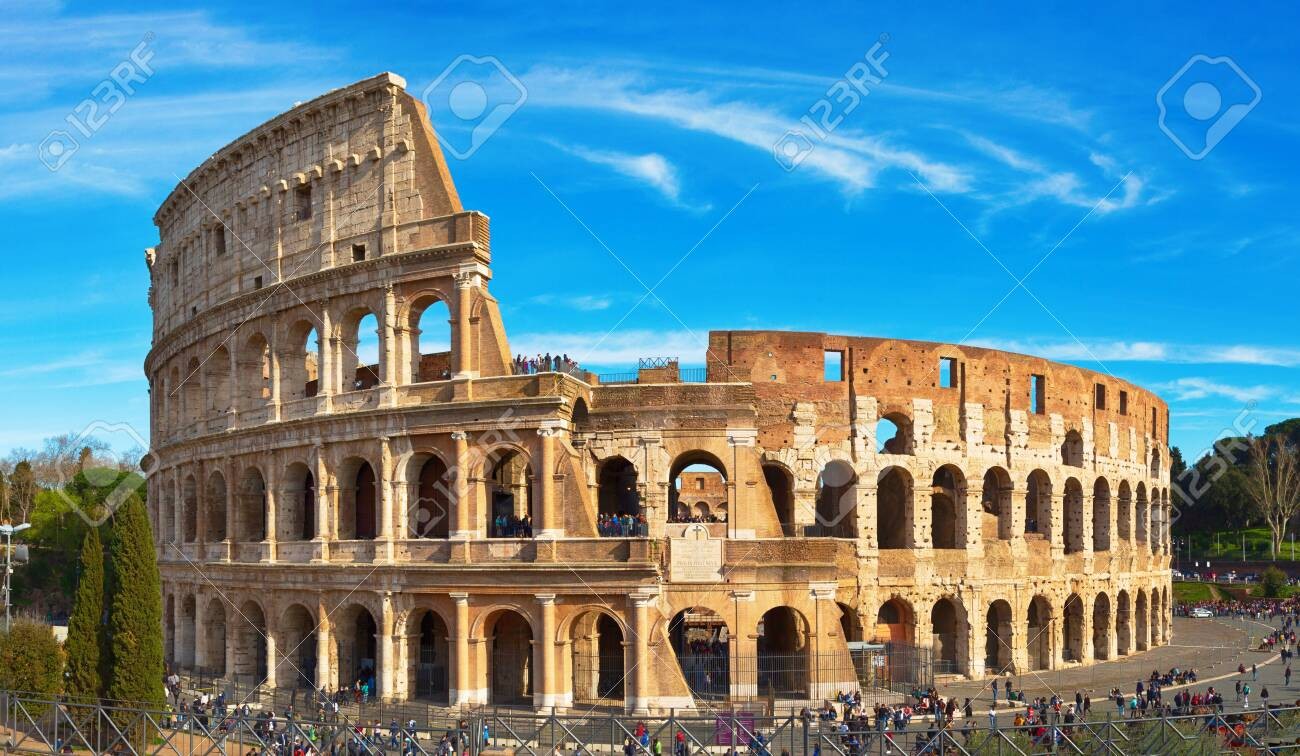
Landmark: Roman Colosseum